Naraka (Hinduism)

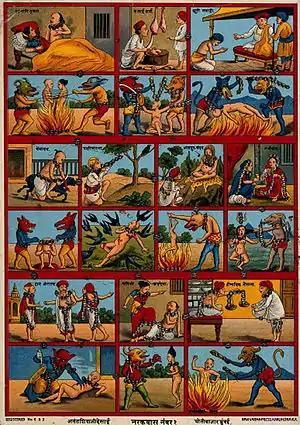
Various sins and corresponding punishments in hells.

Early texts like the "Rigveda" do not have a detailed description of Naraka. It is simply a place of evil and a dark bottomless pit. The "Atharvaveda" describes a realm of darkness, where murderers are confined after death.